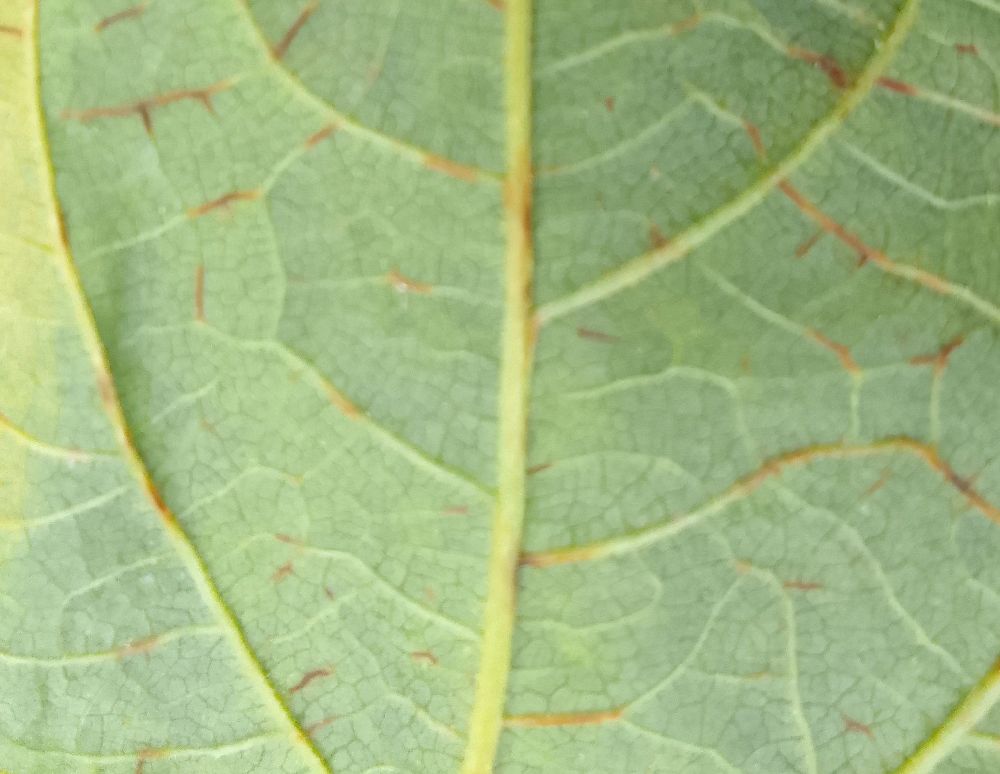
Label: anthracnose